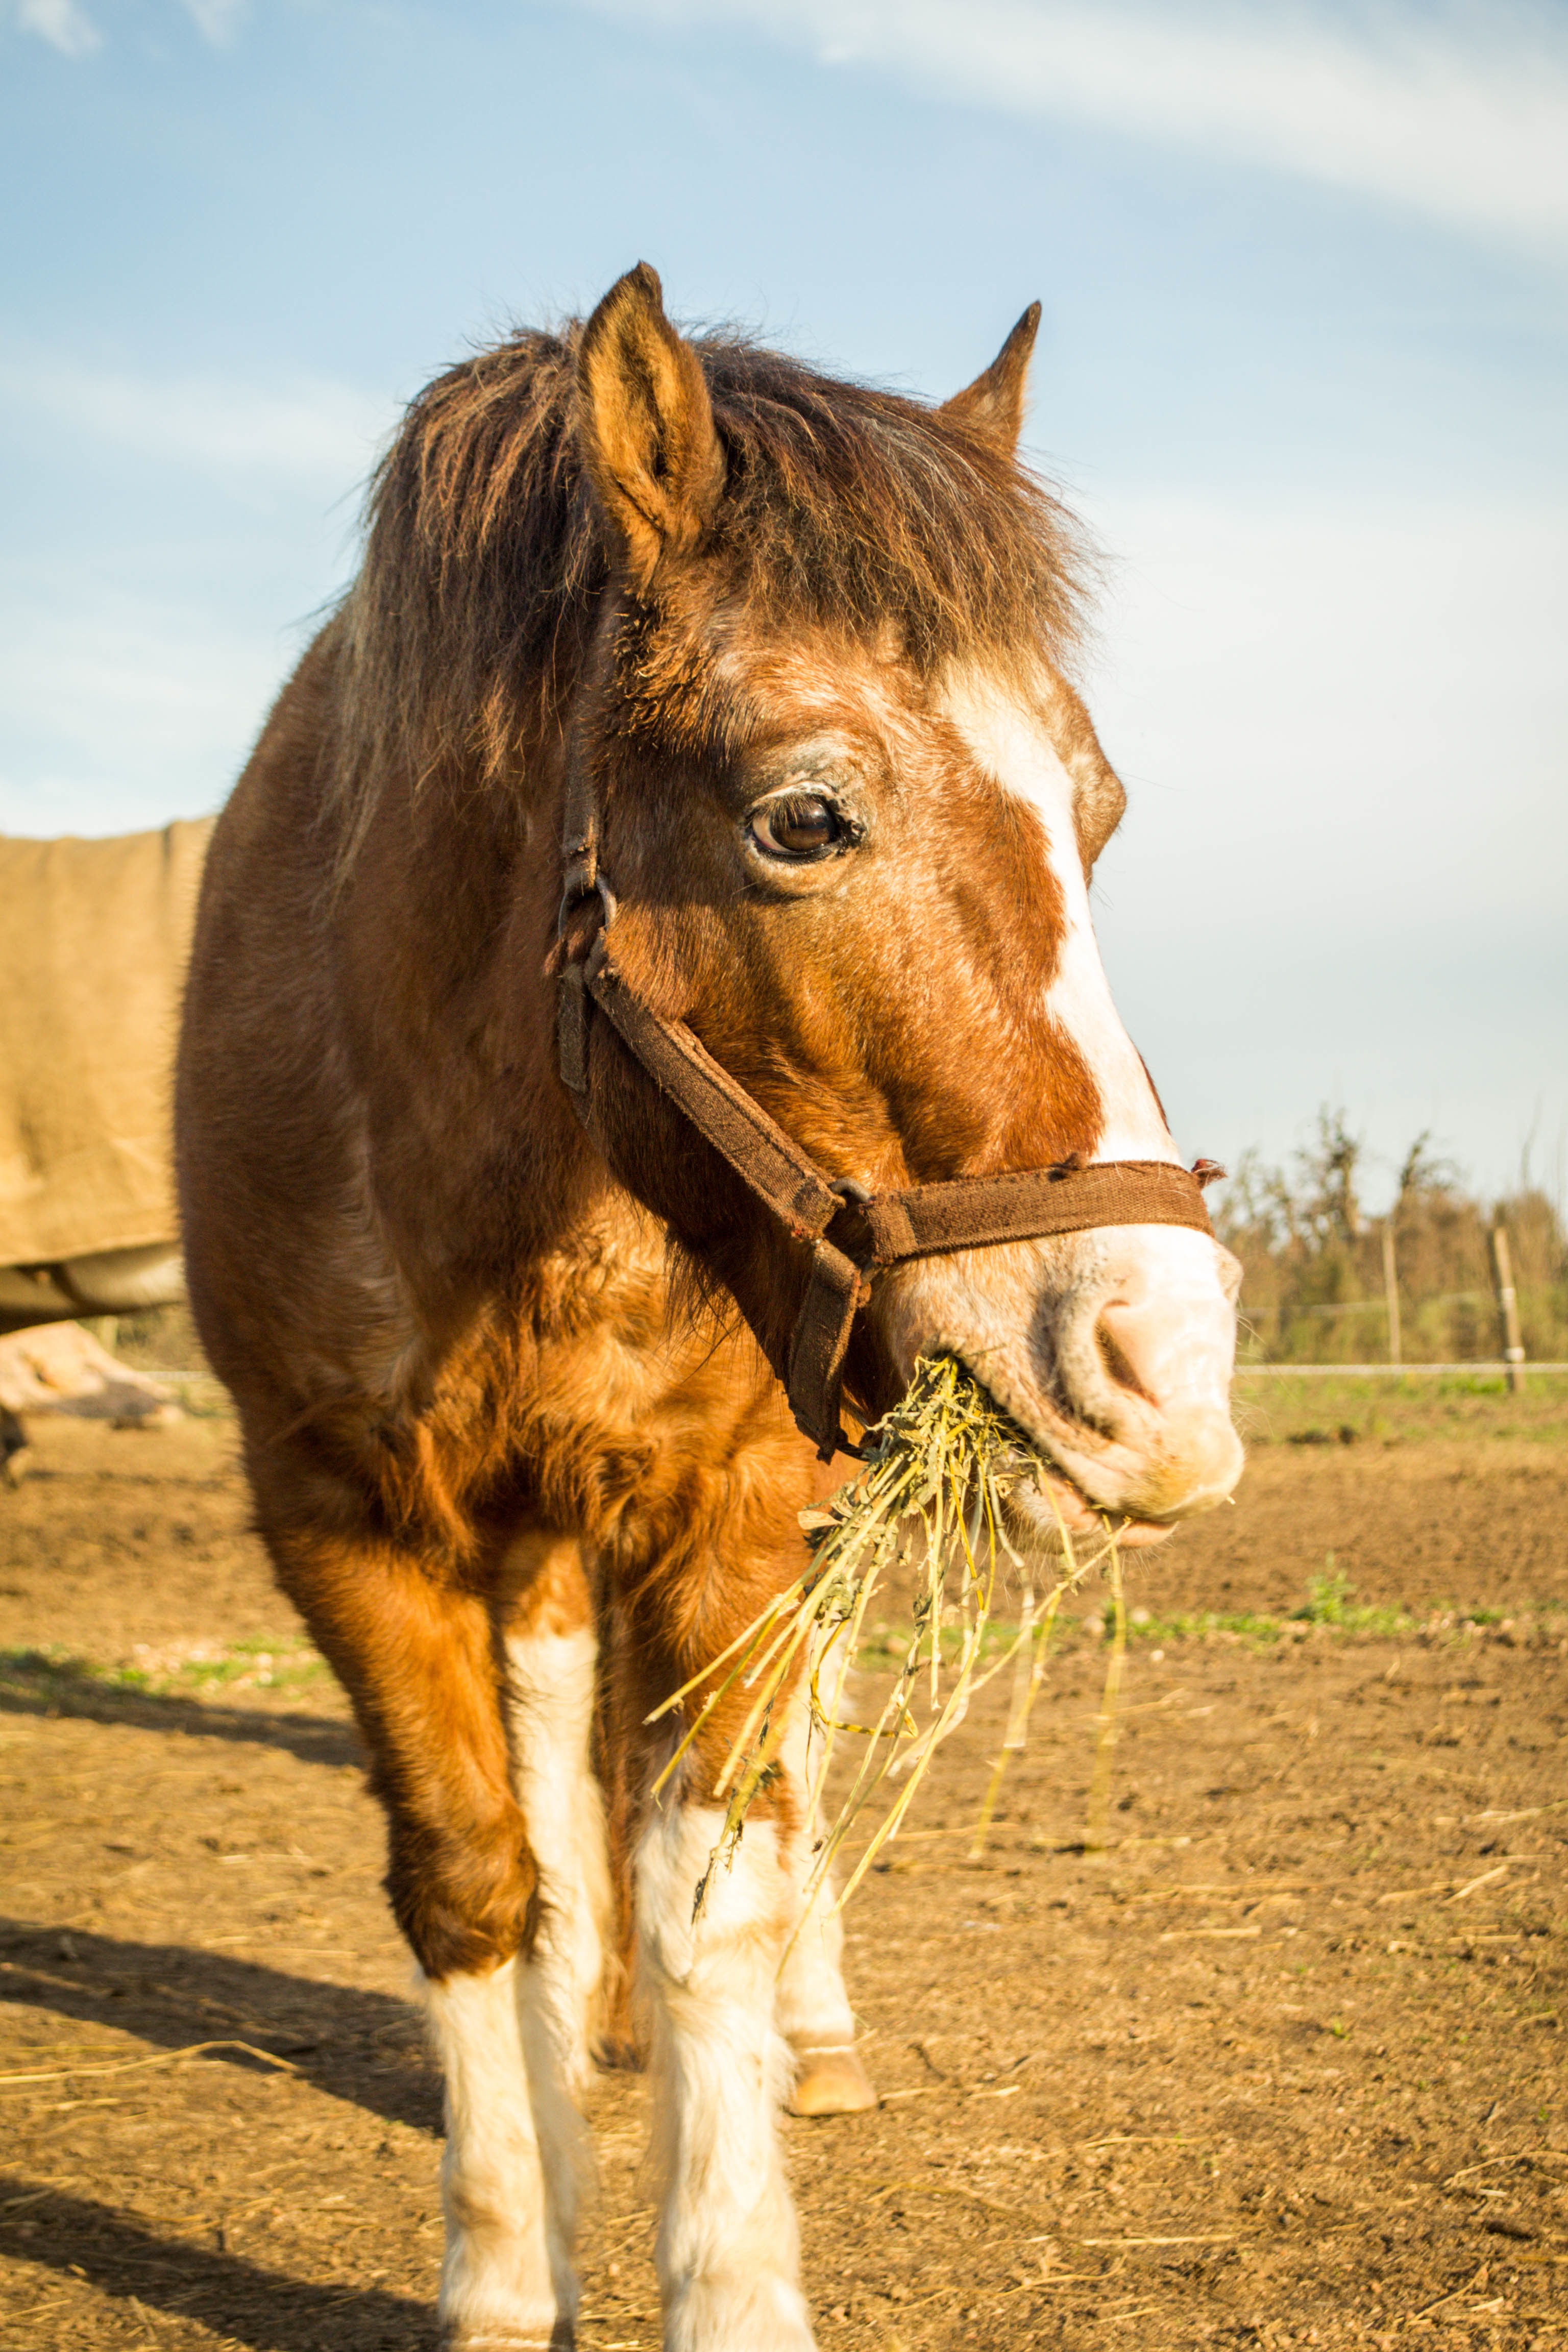
pasture, horse, mammal, stallion, mane, vertebrate, mare, western riding, rural area, pack animal, cattle like mammal, horse like mammal, mustang horse